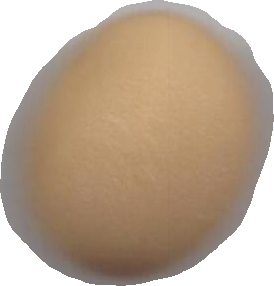
Variety: Grobogan